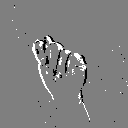
ASL letter: t